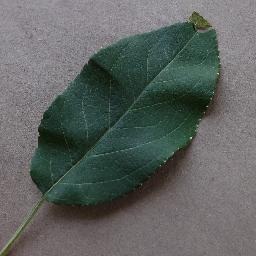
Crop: apple
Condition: healthy